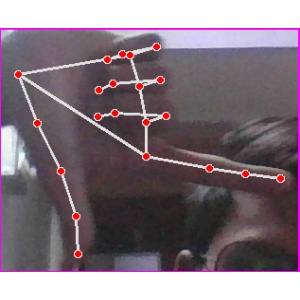
अक्षर: ख